Unification of Italy

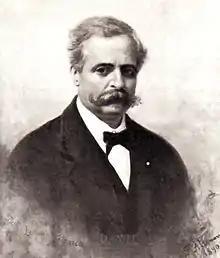
Portrait of Francesco De Sanctis (1890) by Francesco Saverio Altamura

Istrian Italians made up about a third of the population in 1900. Dalmatia, especially its maritime cities, once had a substantial local ethnic Italian population (Dalmatian Italians). According to Austrian census, the Dalmatian Italians formed 12.5% of the population in 1865. In the 1910 Austro-Hungarian census, Istria had a population of 57.8% Slavic-speakers (Croat and Slovene), and 38.1% Italian speakers. For the Austrian Kingdom of Dalmatia, (i.e. Dalmatia), the 1910 numbers were 96.2% Slavic speakers and 2.8% Italian speakers.